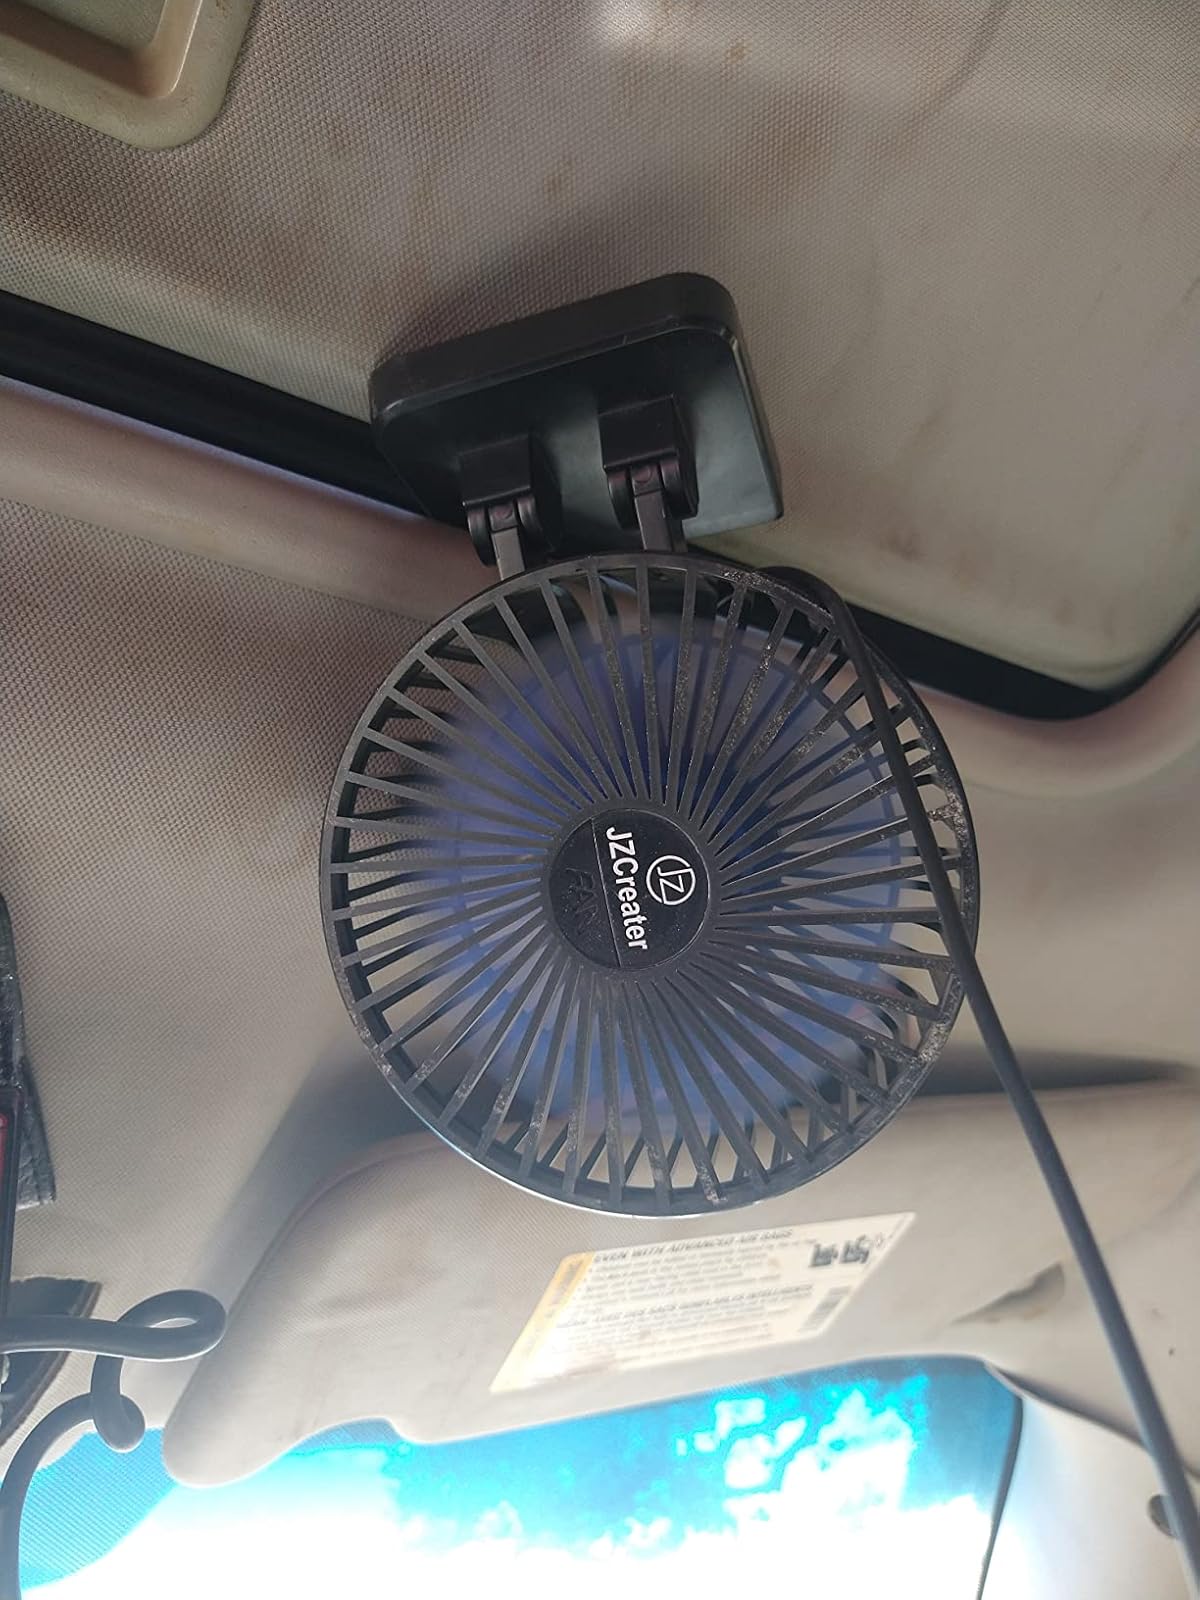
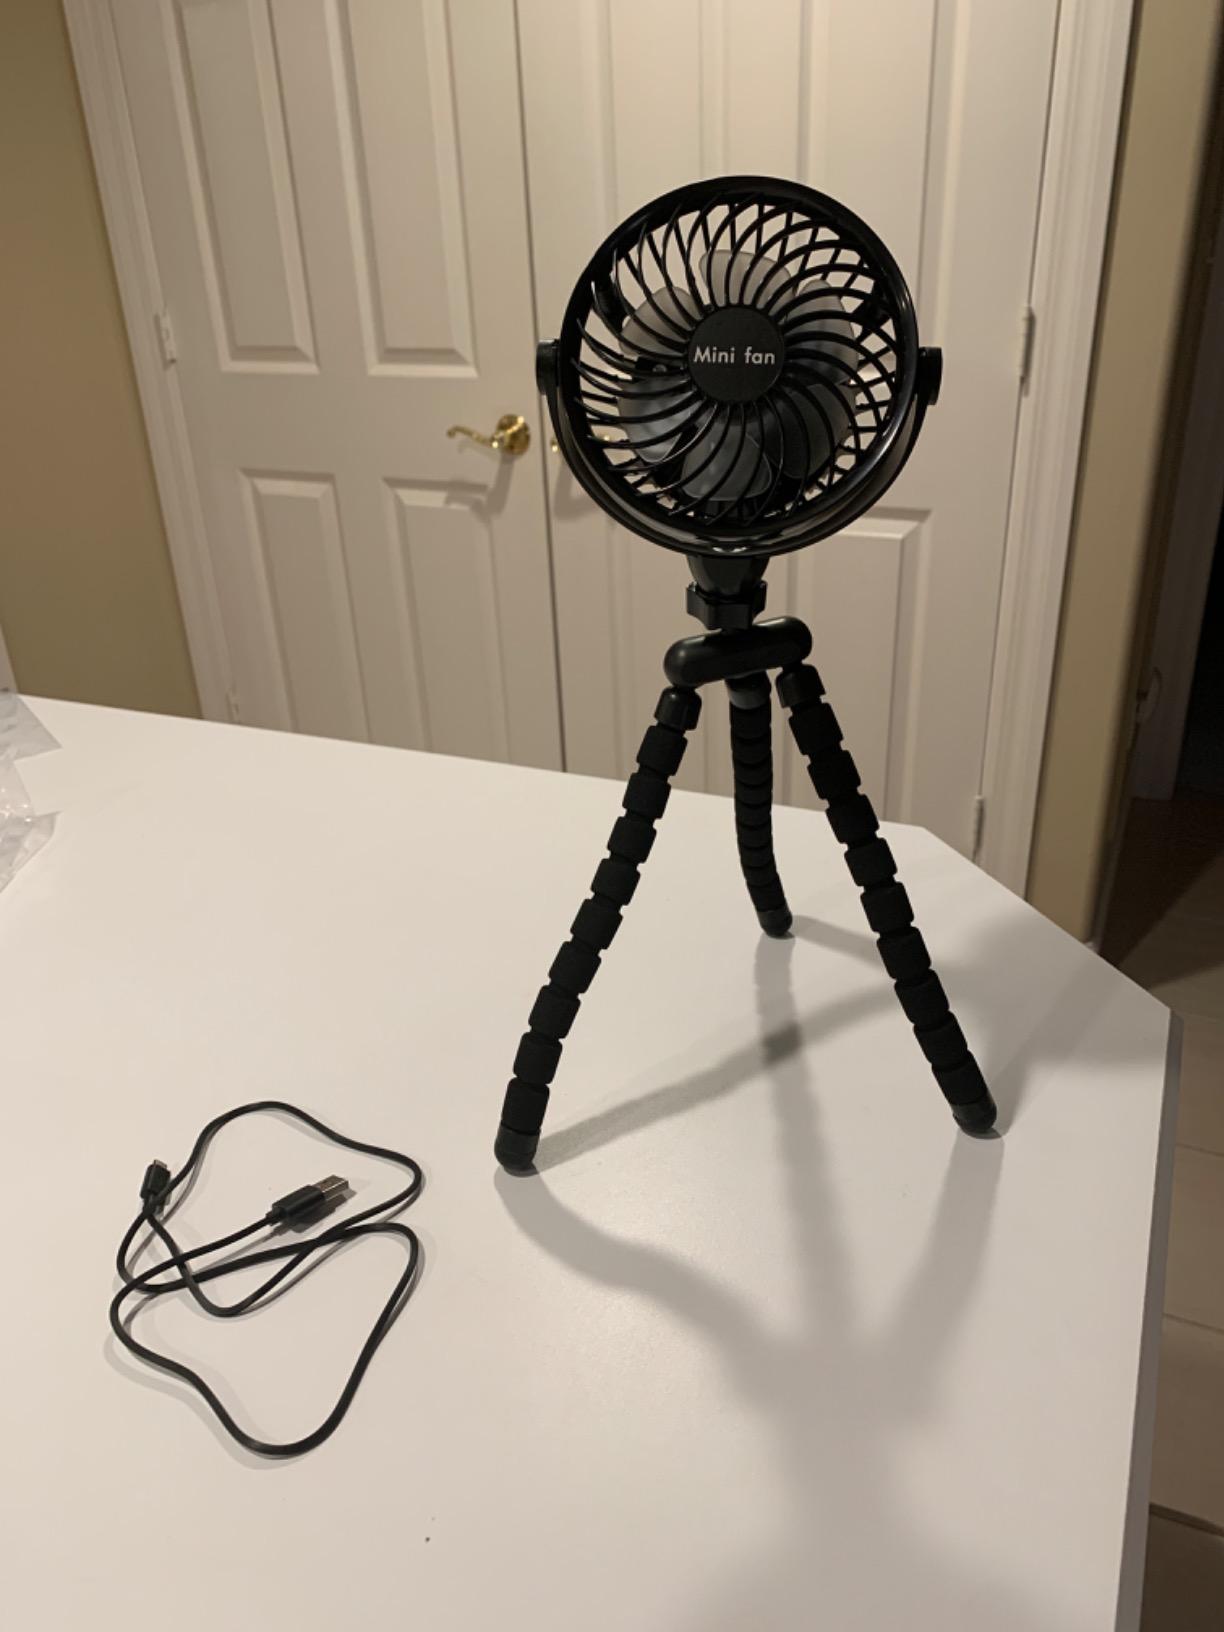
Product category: fan
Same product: no